Punjabi clothing

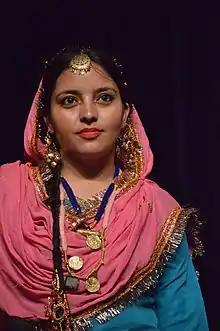
Punjabi girl wearing "Paranda" in her hairs

A Punjabi suit that features two items - a "qameez" (top), "salwar" (bottom) is the traditional attire of the Punjabi people. "Shalwars" are trousers which are atypically wide at the waist but which narrow to a cuffed bottom. They are held up by a drawstring or elastic belt, which causes them to become pleated around the waist. The trousers can be wide and baggy, or they can be cut quite narrow, on the bias. The "kameez" is a long shirt or tunic. The side seams are left open below the waist-line (the opening known as the "chaak"), which gives the wearer greater freedom of movement. The kameez is usually cut straight and flat; older kameez use traditional cuts; modern kameez are more likely to have European-inspired set-in sleeves. The combination garment is sometimes called "salwar kurta", "salwar suit", or "Punjabi suit". The shalwar-kameez is a widely-worn, and national dress, of Pakistan. When women wear the shalwar-kameez in some regions, they usually wear a long scarf or shawl called a dupatta around the head or neck. The dupatta is also employed as a form of modesty—although it is made of delicate material, it obscures the upper body's contours by passing over the shoulders. For Muslim women, the dupatta is a less stringent alternative to the chador or burqa (see hijab and purdah); for Sikh and Hindu women, the dupatta is useful when the head must be covered, as in a temple or the presence of elders. Everywhere in South Asia, modern versions of the attire have evolved; the shalwars are worn lower down on the waist, the kameez have shorter length, with higher splits, lower necklines and backlines, and with cropped sleeves or without sleeves.